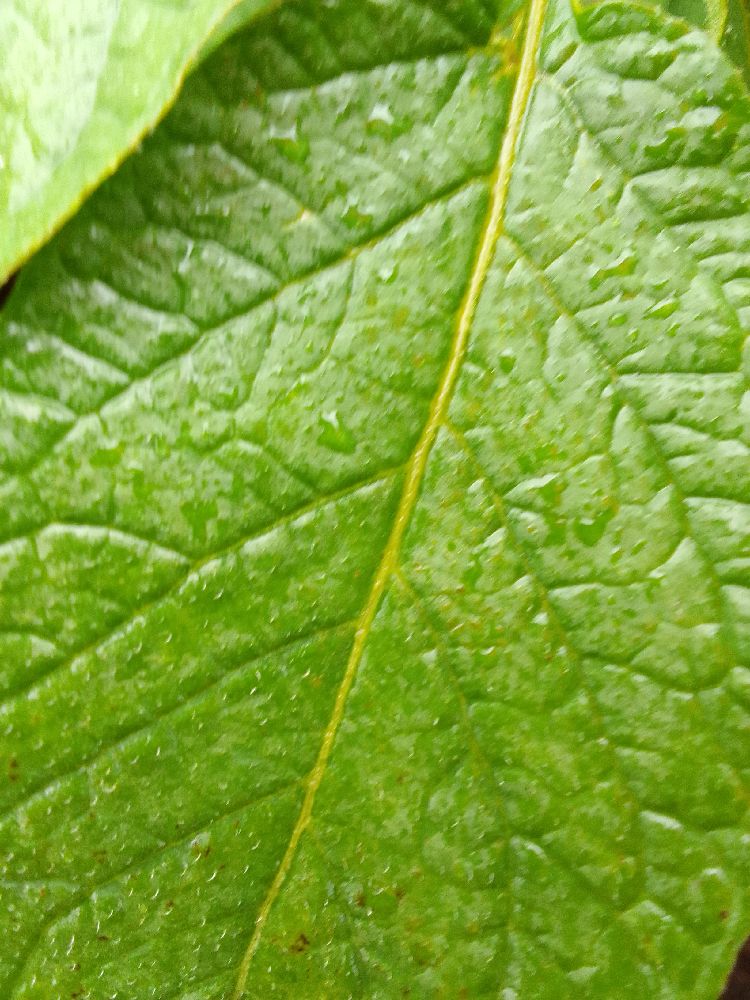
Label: Healthy